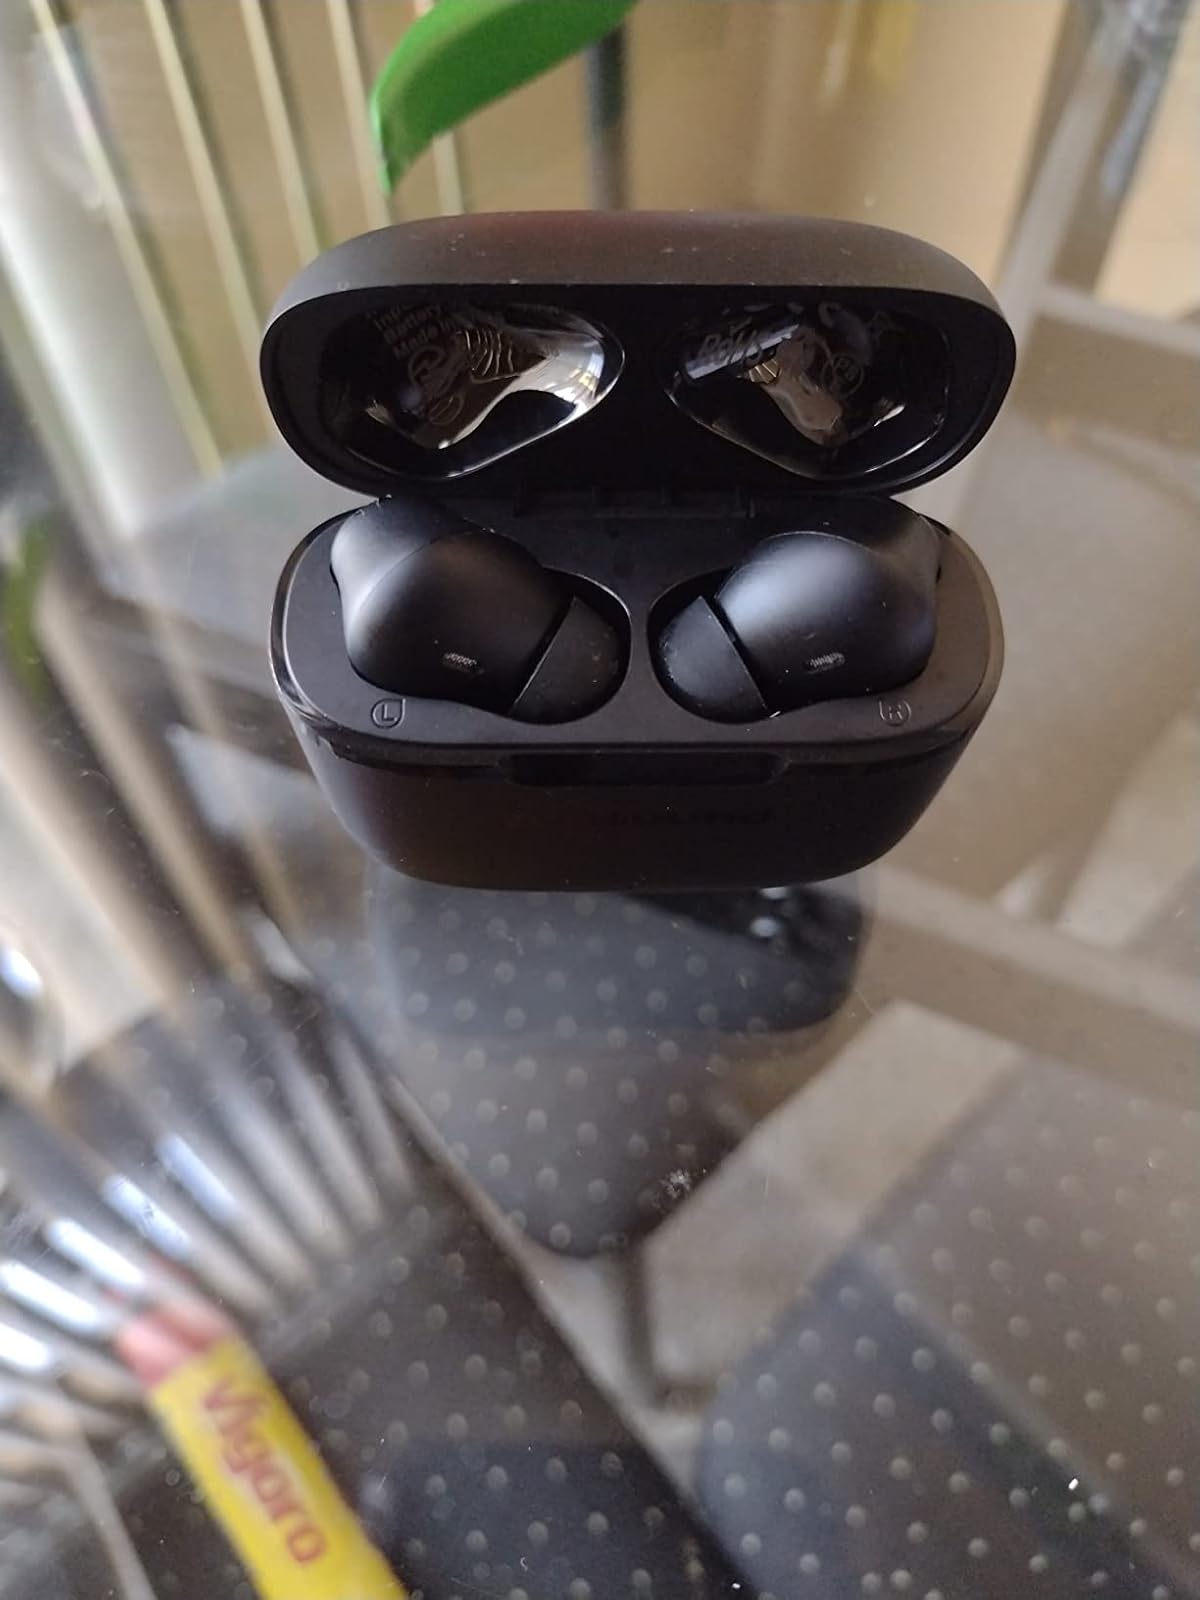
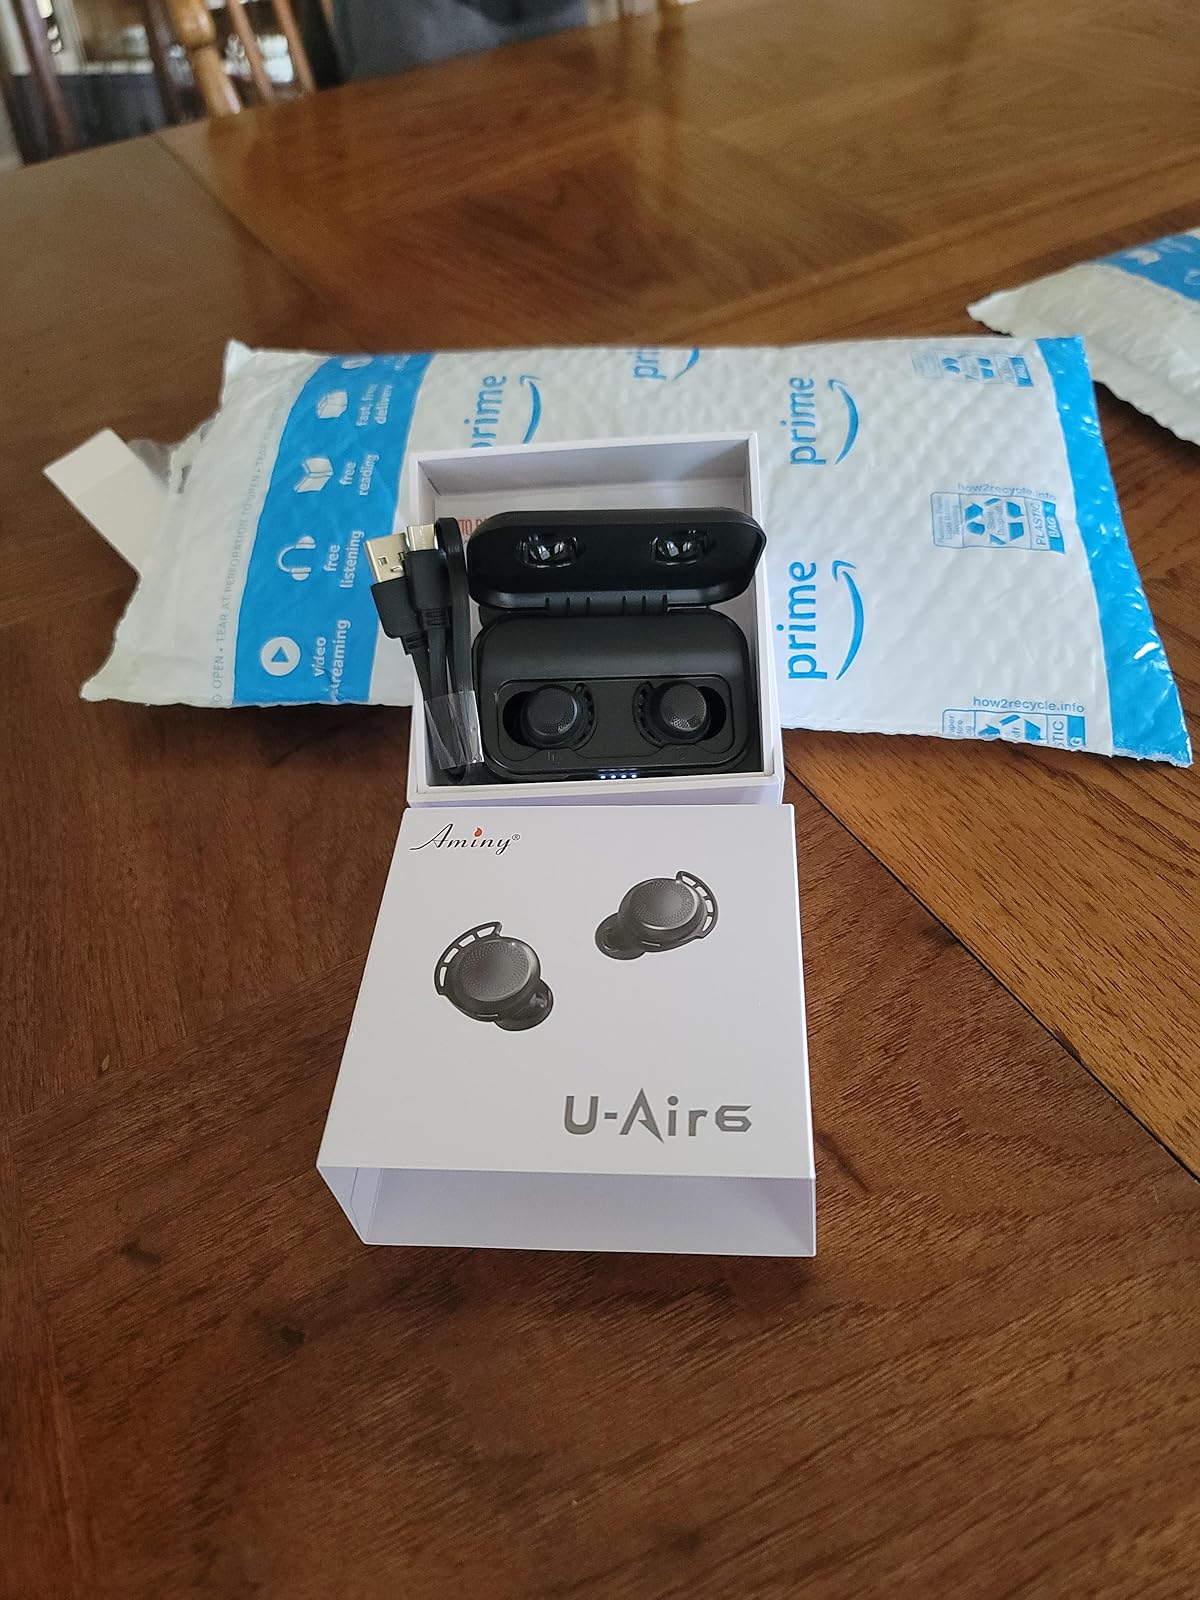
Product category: earbuds
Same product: no